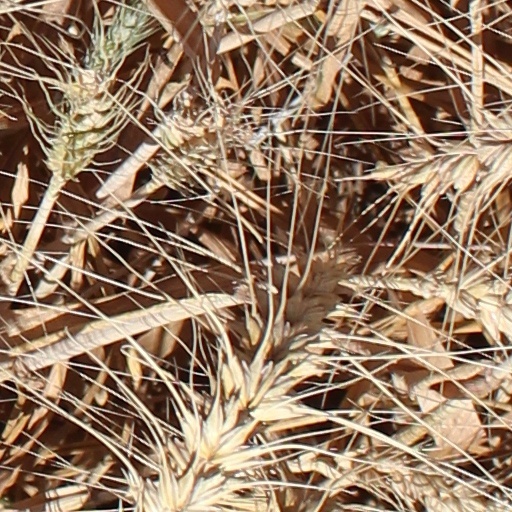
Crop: wheat